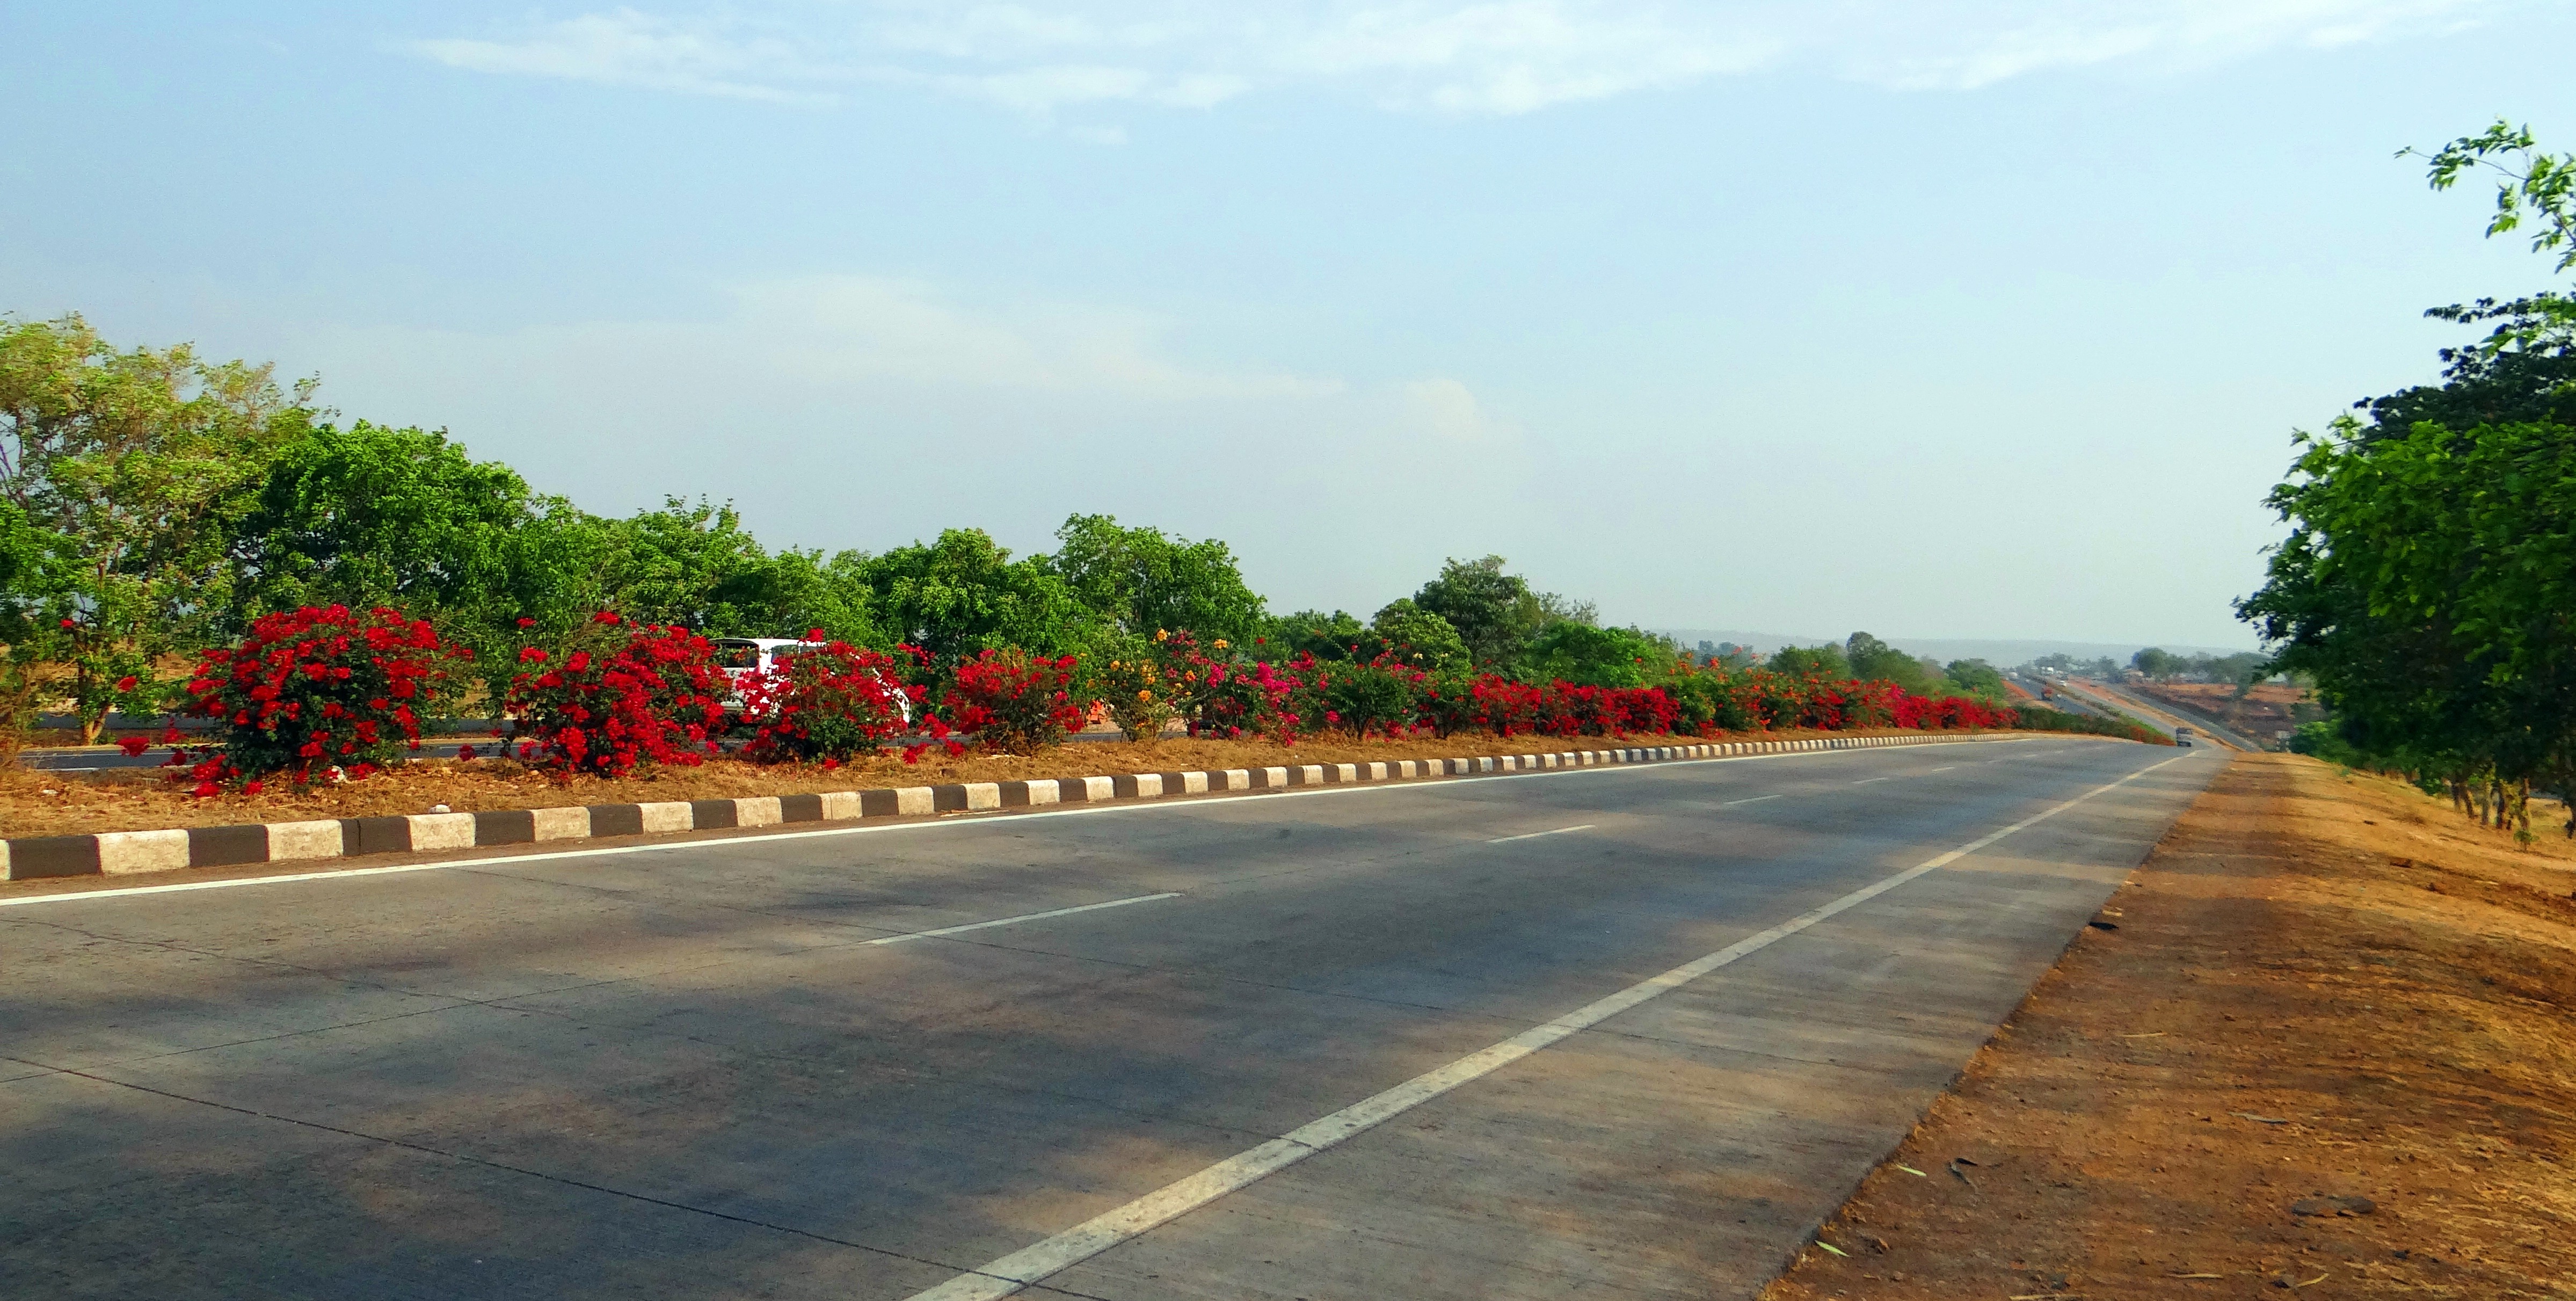
sky, road, highway, asphalt, walkway, suburb, blue, lane, infrastructure, india, karnataka, road surface, residential area, asian highway, ah 47, arterial